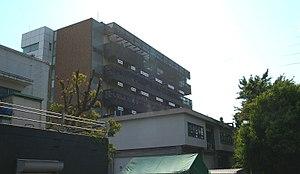
Isamu Akasaki, né le 30 janvier 1929 dans la préfecture de Kagoshima, est un scientifique japonais, co-lauréat du prix Nobel de physique 2014 avec Hiroshi Amano et Shuji Nakamura, pour l'invention de diodes électroluminescentes bleues efficaces.